Copper conductor

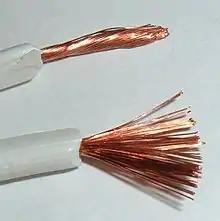
Stranded copper lamp cord, 16 gauge

Solid wire consists of one strand of copper metal wire, bare or surrounded by an insulator. Single-strand copper conductors are typically used as magnet wire in motors and transformers. They are relatively rigid, do not bend easily, and are typically installed in permanent, infrequently handled, and low flex applications.